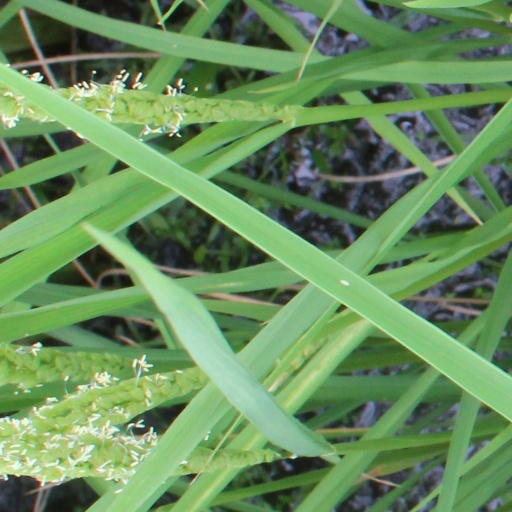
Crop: rice